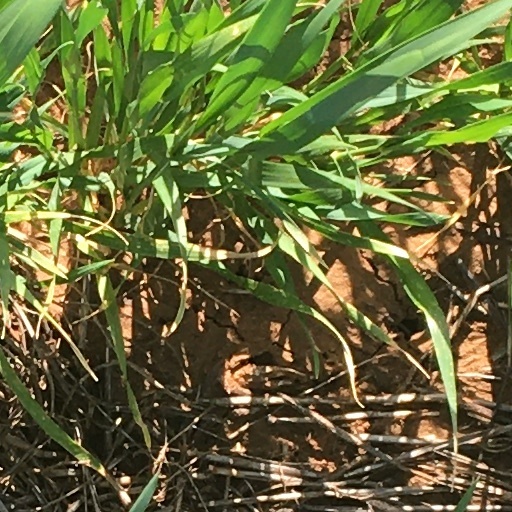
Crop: wheat